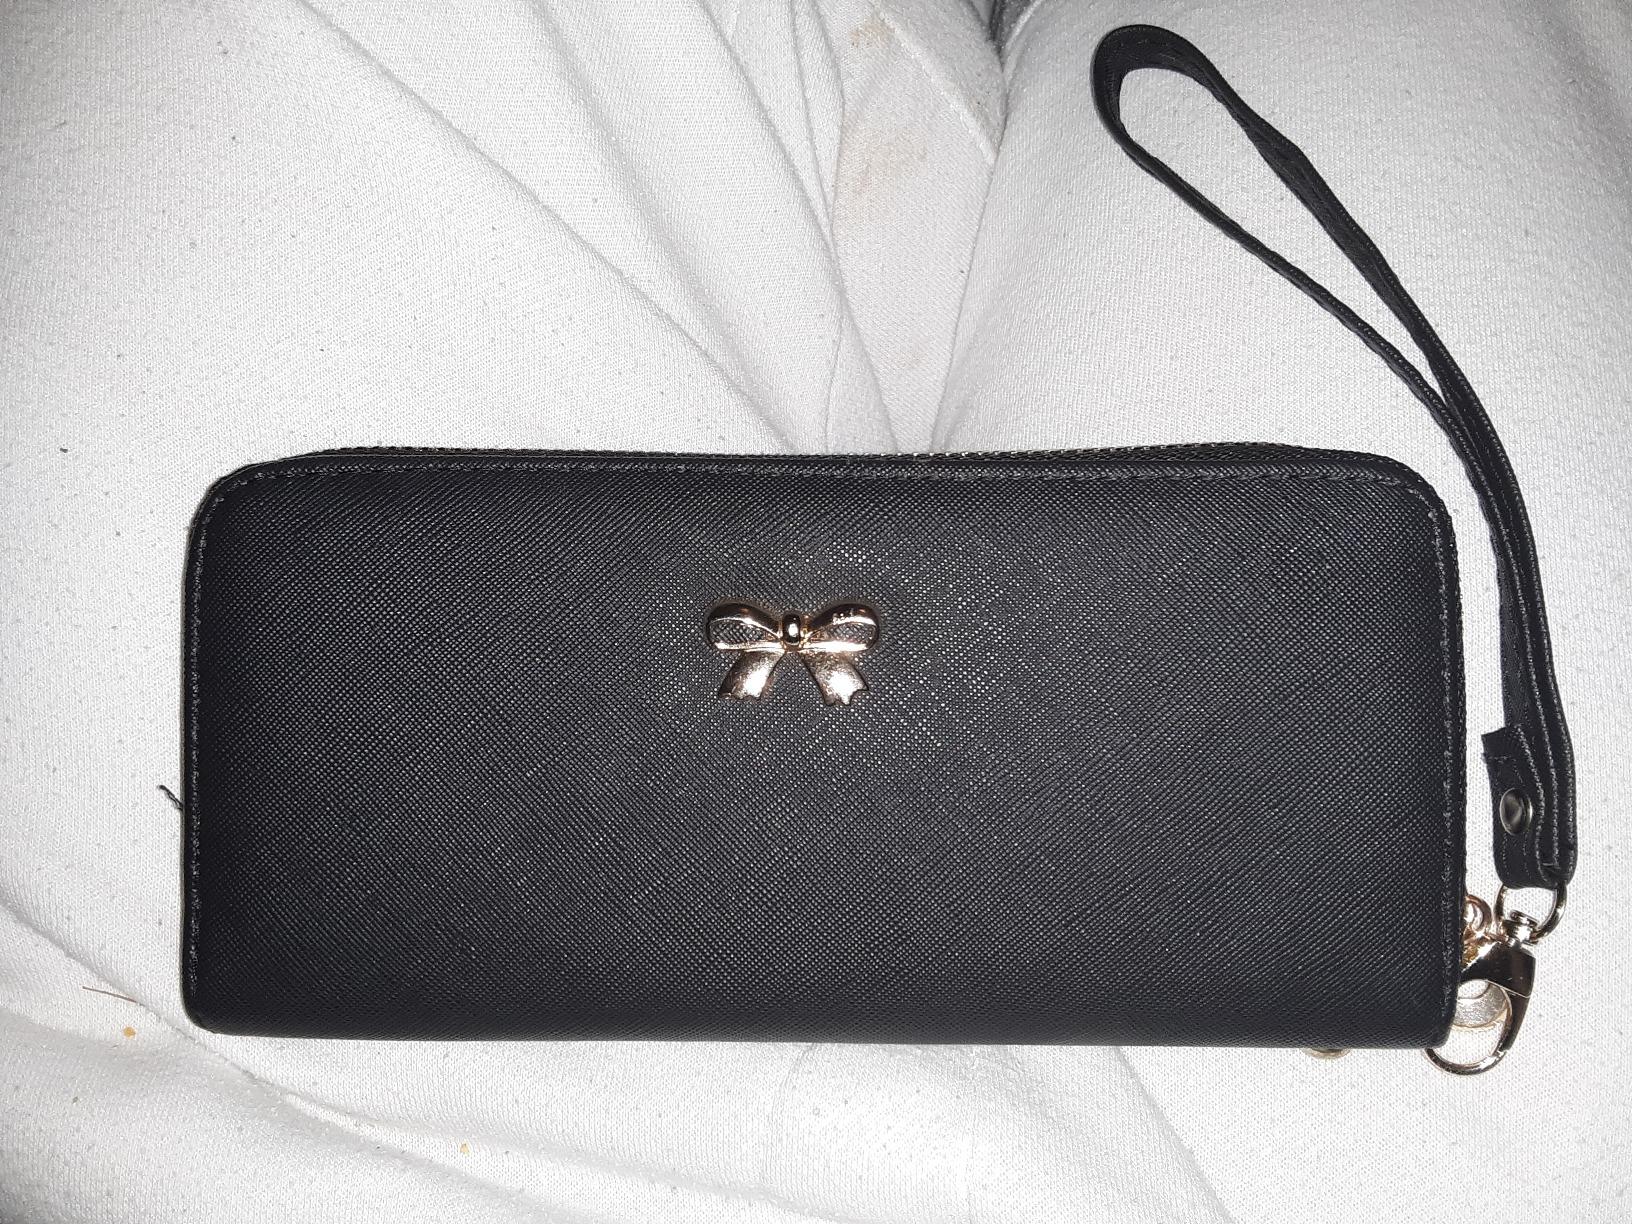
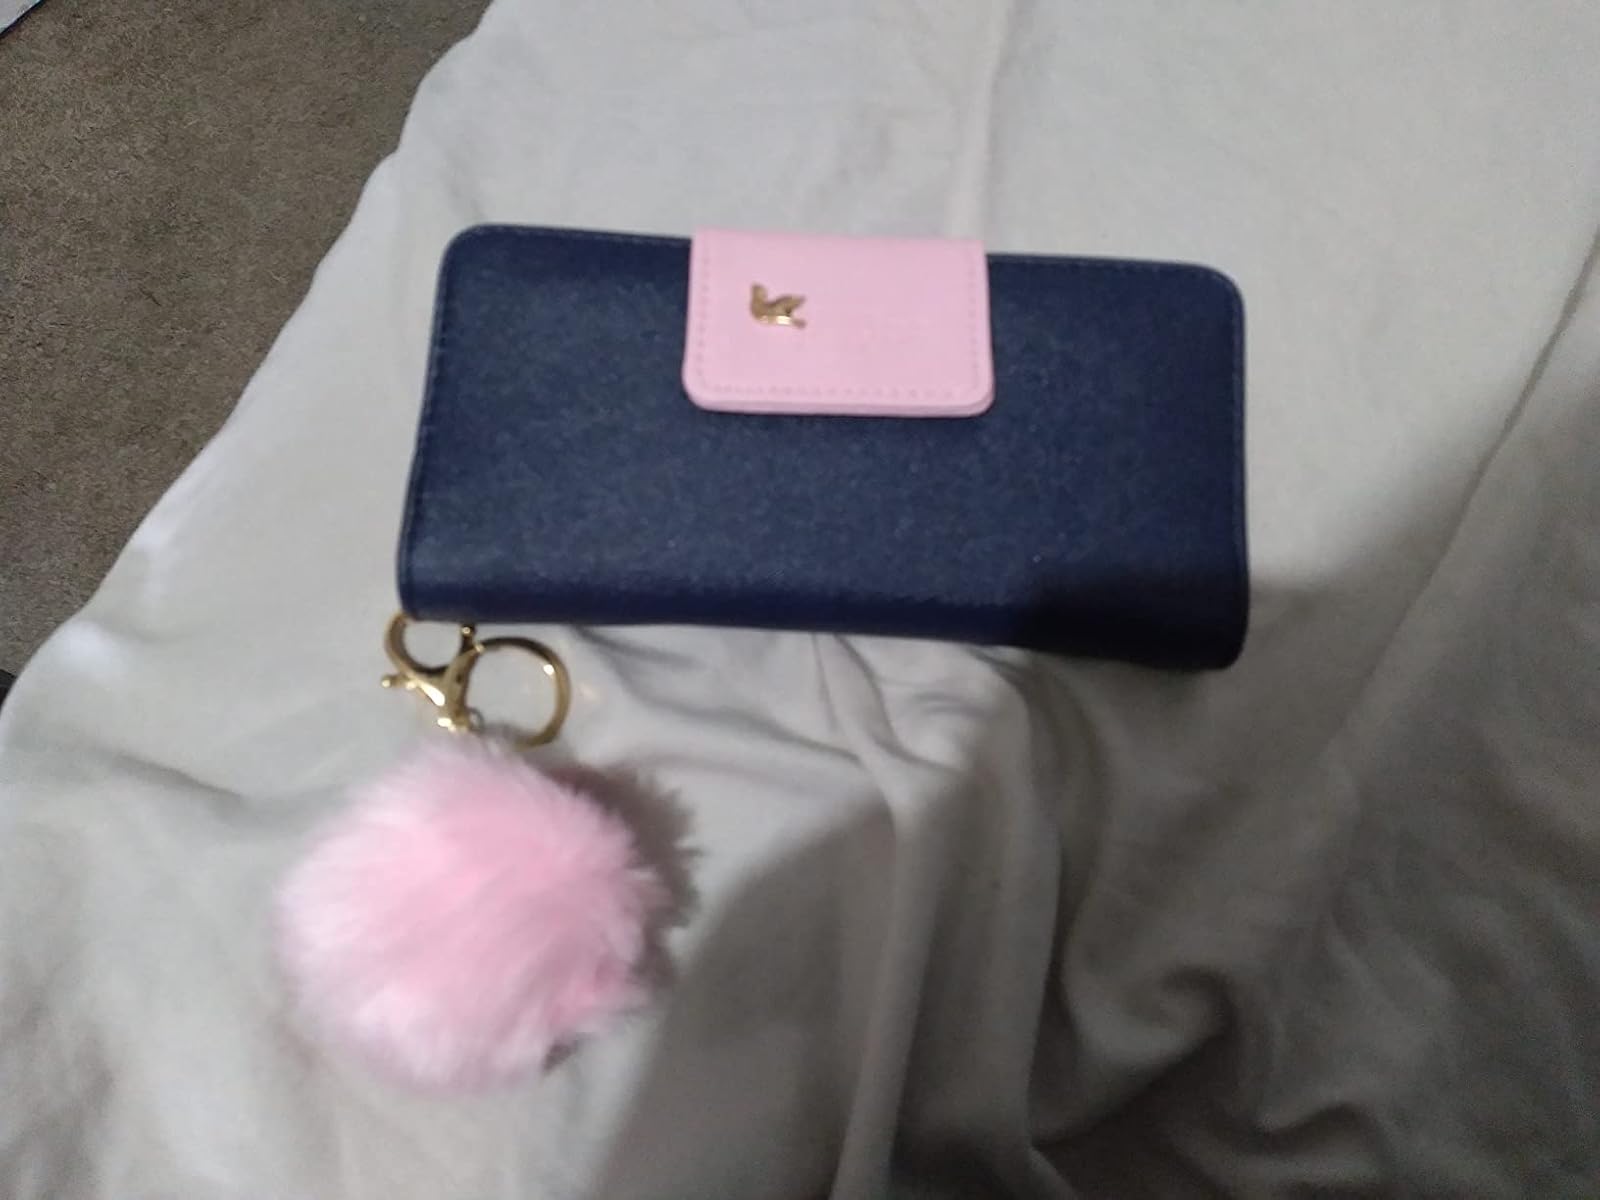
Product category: accessories_handbag
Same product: no